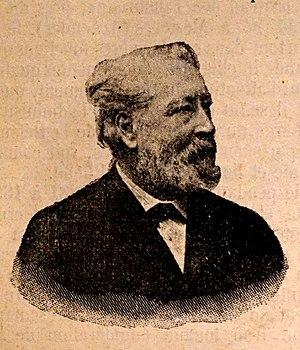
portrait de Jules désiré Warnier David.
Jules Warnier, né le 26 août 1826 à Reims et décédé le 21 juin 1899 dans cette ville, est un homme politique français.